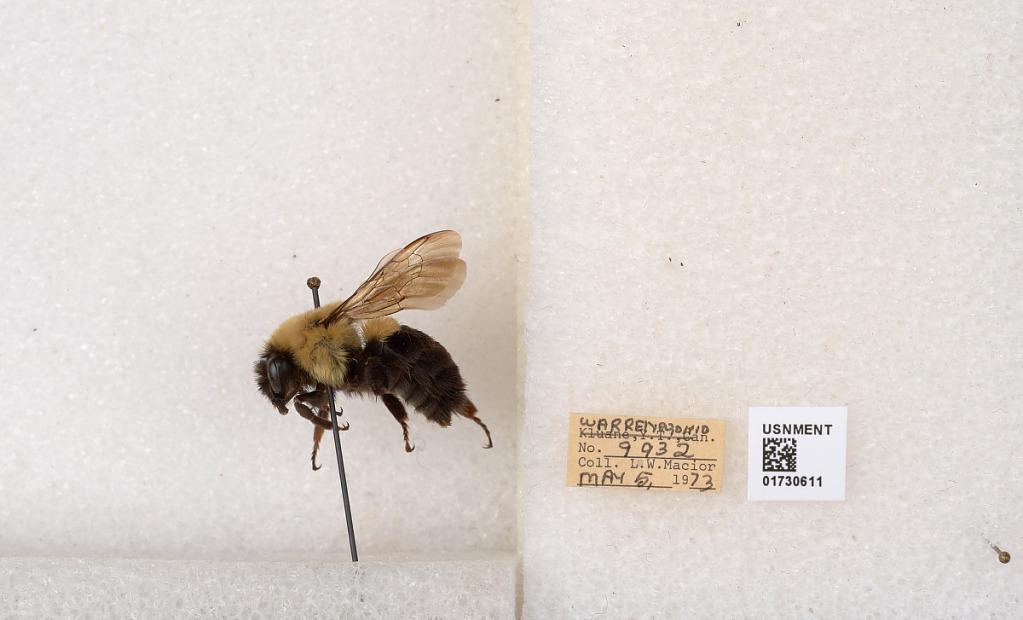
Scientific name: Bombus impatiens Cresson
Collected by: L. Macior
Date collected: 1973-5-5
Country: United States
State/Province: Ohio
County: Warren
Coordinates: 39.4276, -84.1668